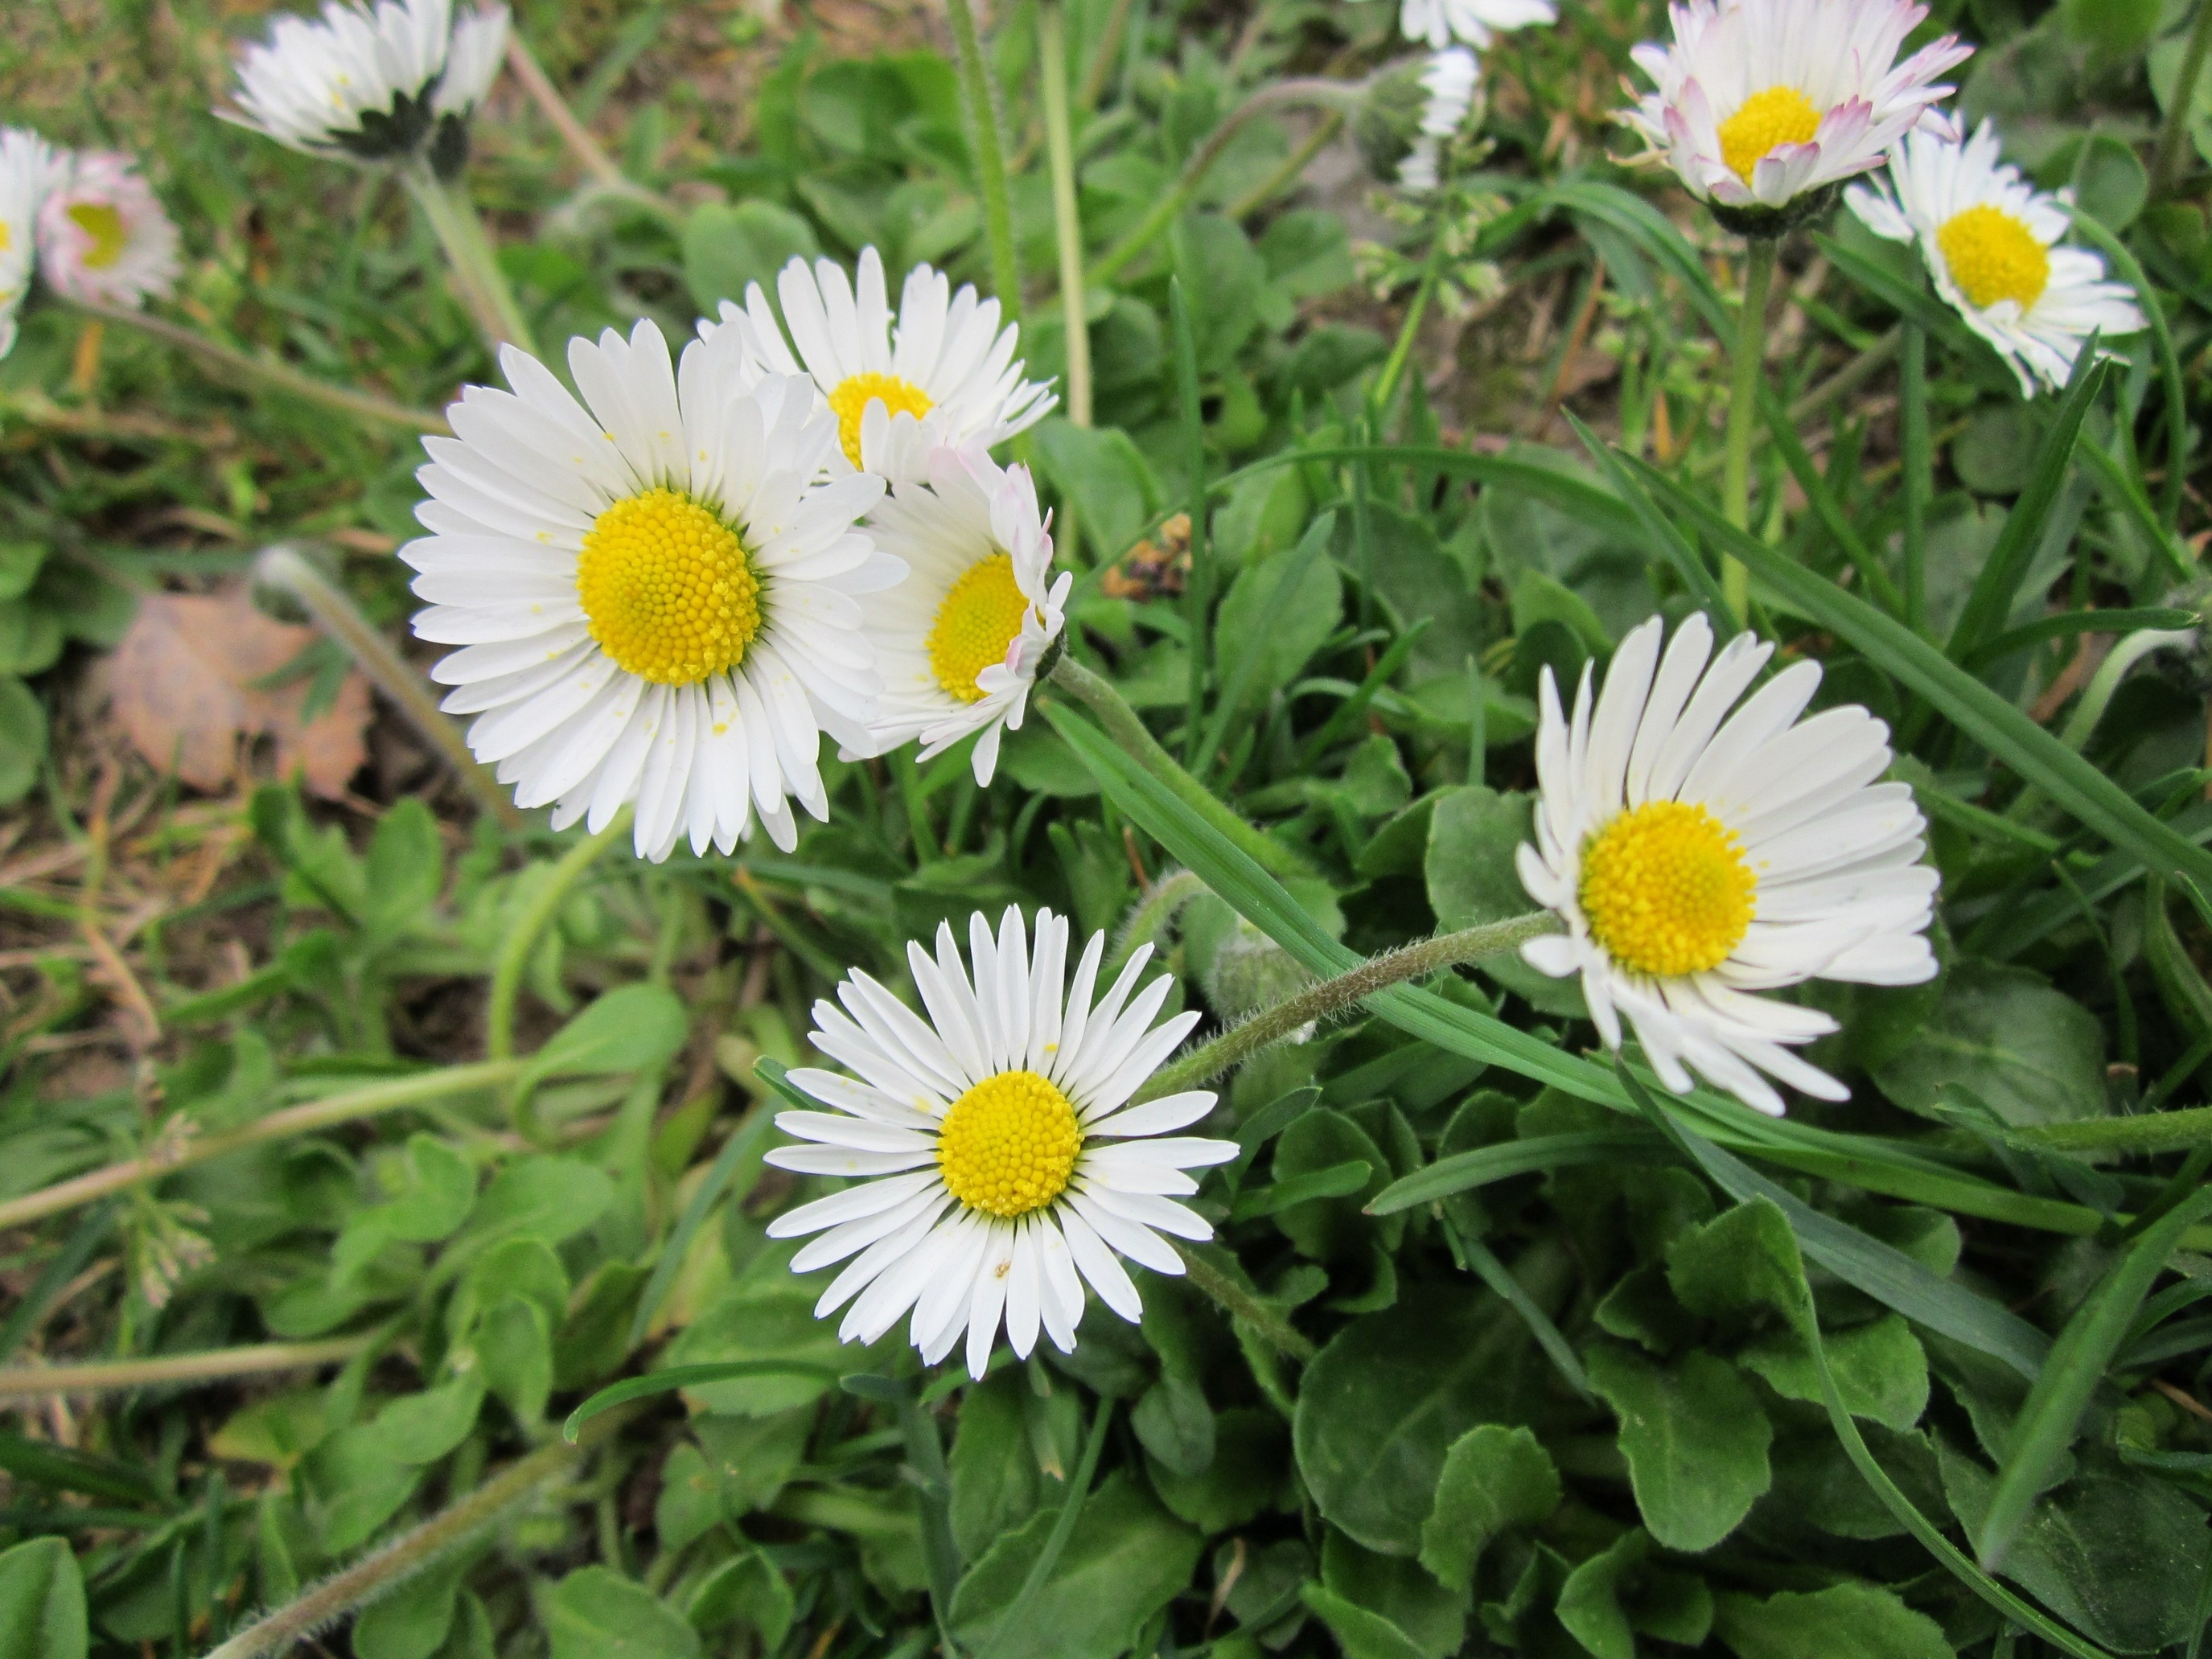
plant, field, meadow, flower, petal, daisy, herb, botany, blooming, flora, wildflower, species, flowering plant, daisy family, oxeye daisy, common daisy, bellis perennis, annual plant, land plant, chamaemelum nobile, marguerite daisy, english daisy, lawn daisy, woundwort, bruisewort